Chinese folklore

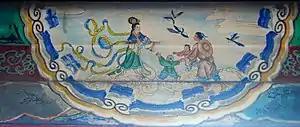
The reunion of "The Cowherd and the Weaver Girl". Artwork in the Summer Palace in Beijing.

The main influences on Chinese folk tales have been Taoism, Confucianism and Buddhism. Some folktales may have arrived from Germany when Grimm brothers had contributed some materials for the folktales regard to the country life of the German dwellers since the 1840s; others have no known western counterparts, but are widespread throughout East Asia. Chinese folktales include a vast variety of forms such as myths, legends, fables, etc. A number of collections of such tales, such as Pu Songling's "Strange Stories from a Chinese Studio", now remain popular.